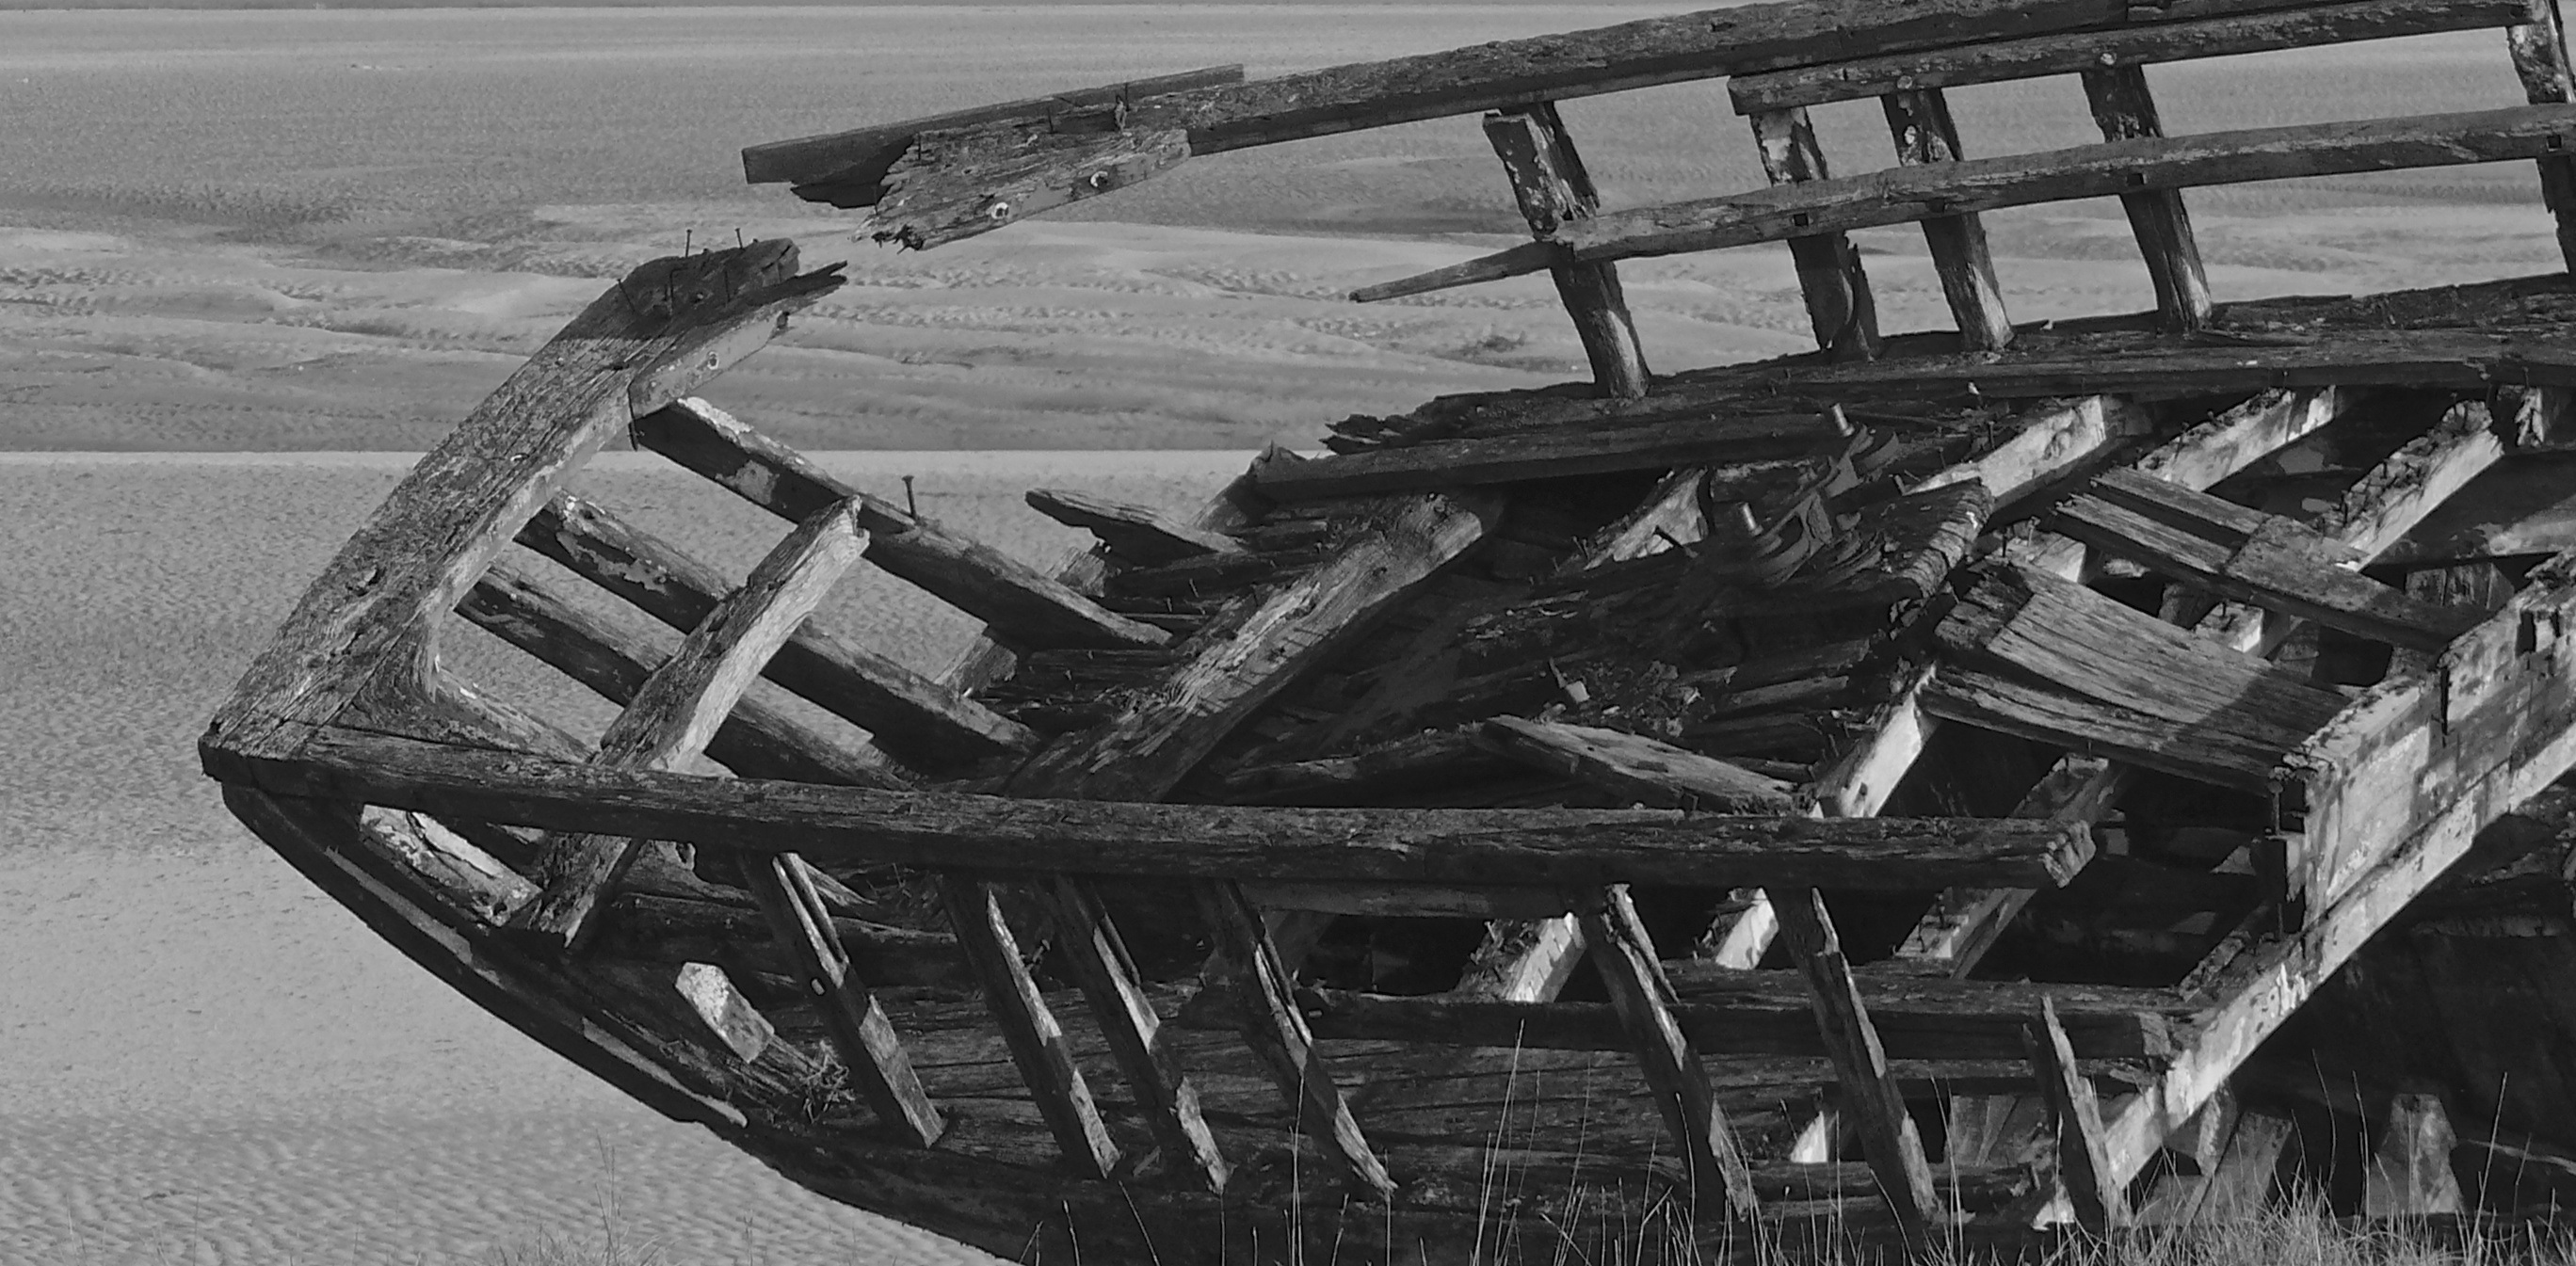
water, sand, ocean, black and white, boat, photography, shore, ship, vehicle, cemetery, monochrome, sad, heritage, side, wreck, trawler, browse, aerial photography, monochrome photography